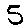
Label: 5